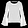
Label: Shirt